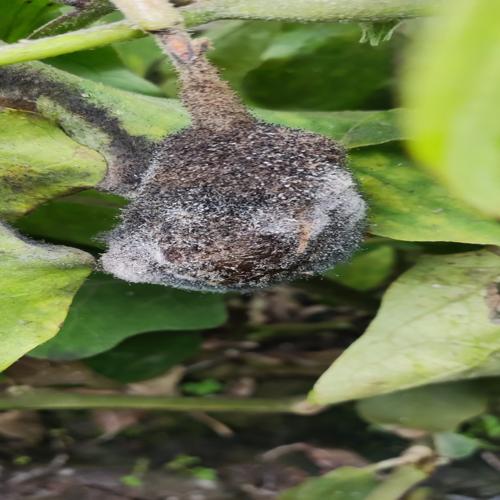
Label: Wet Rot